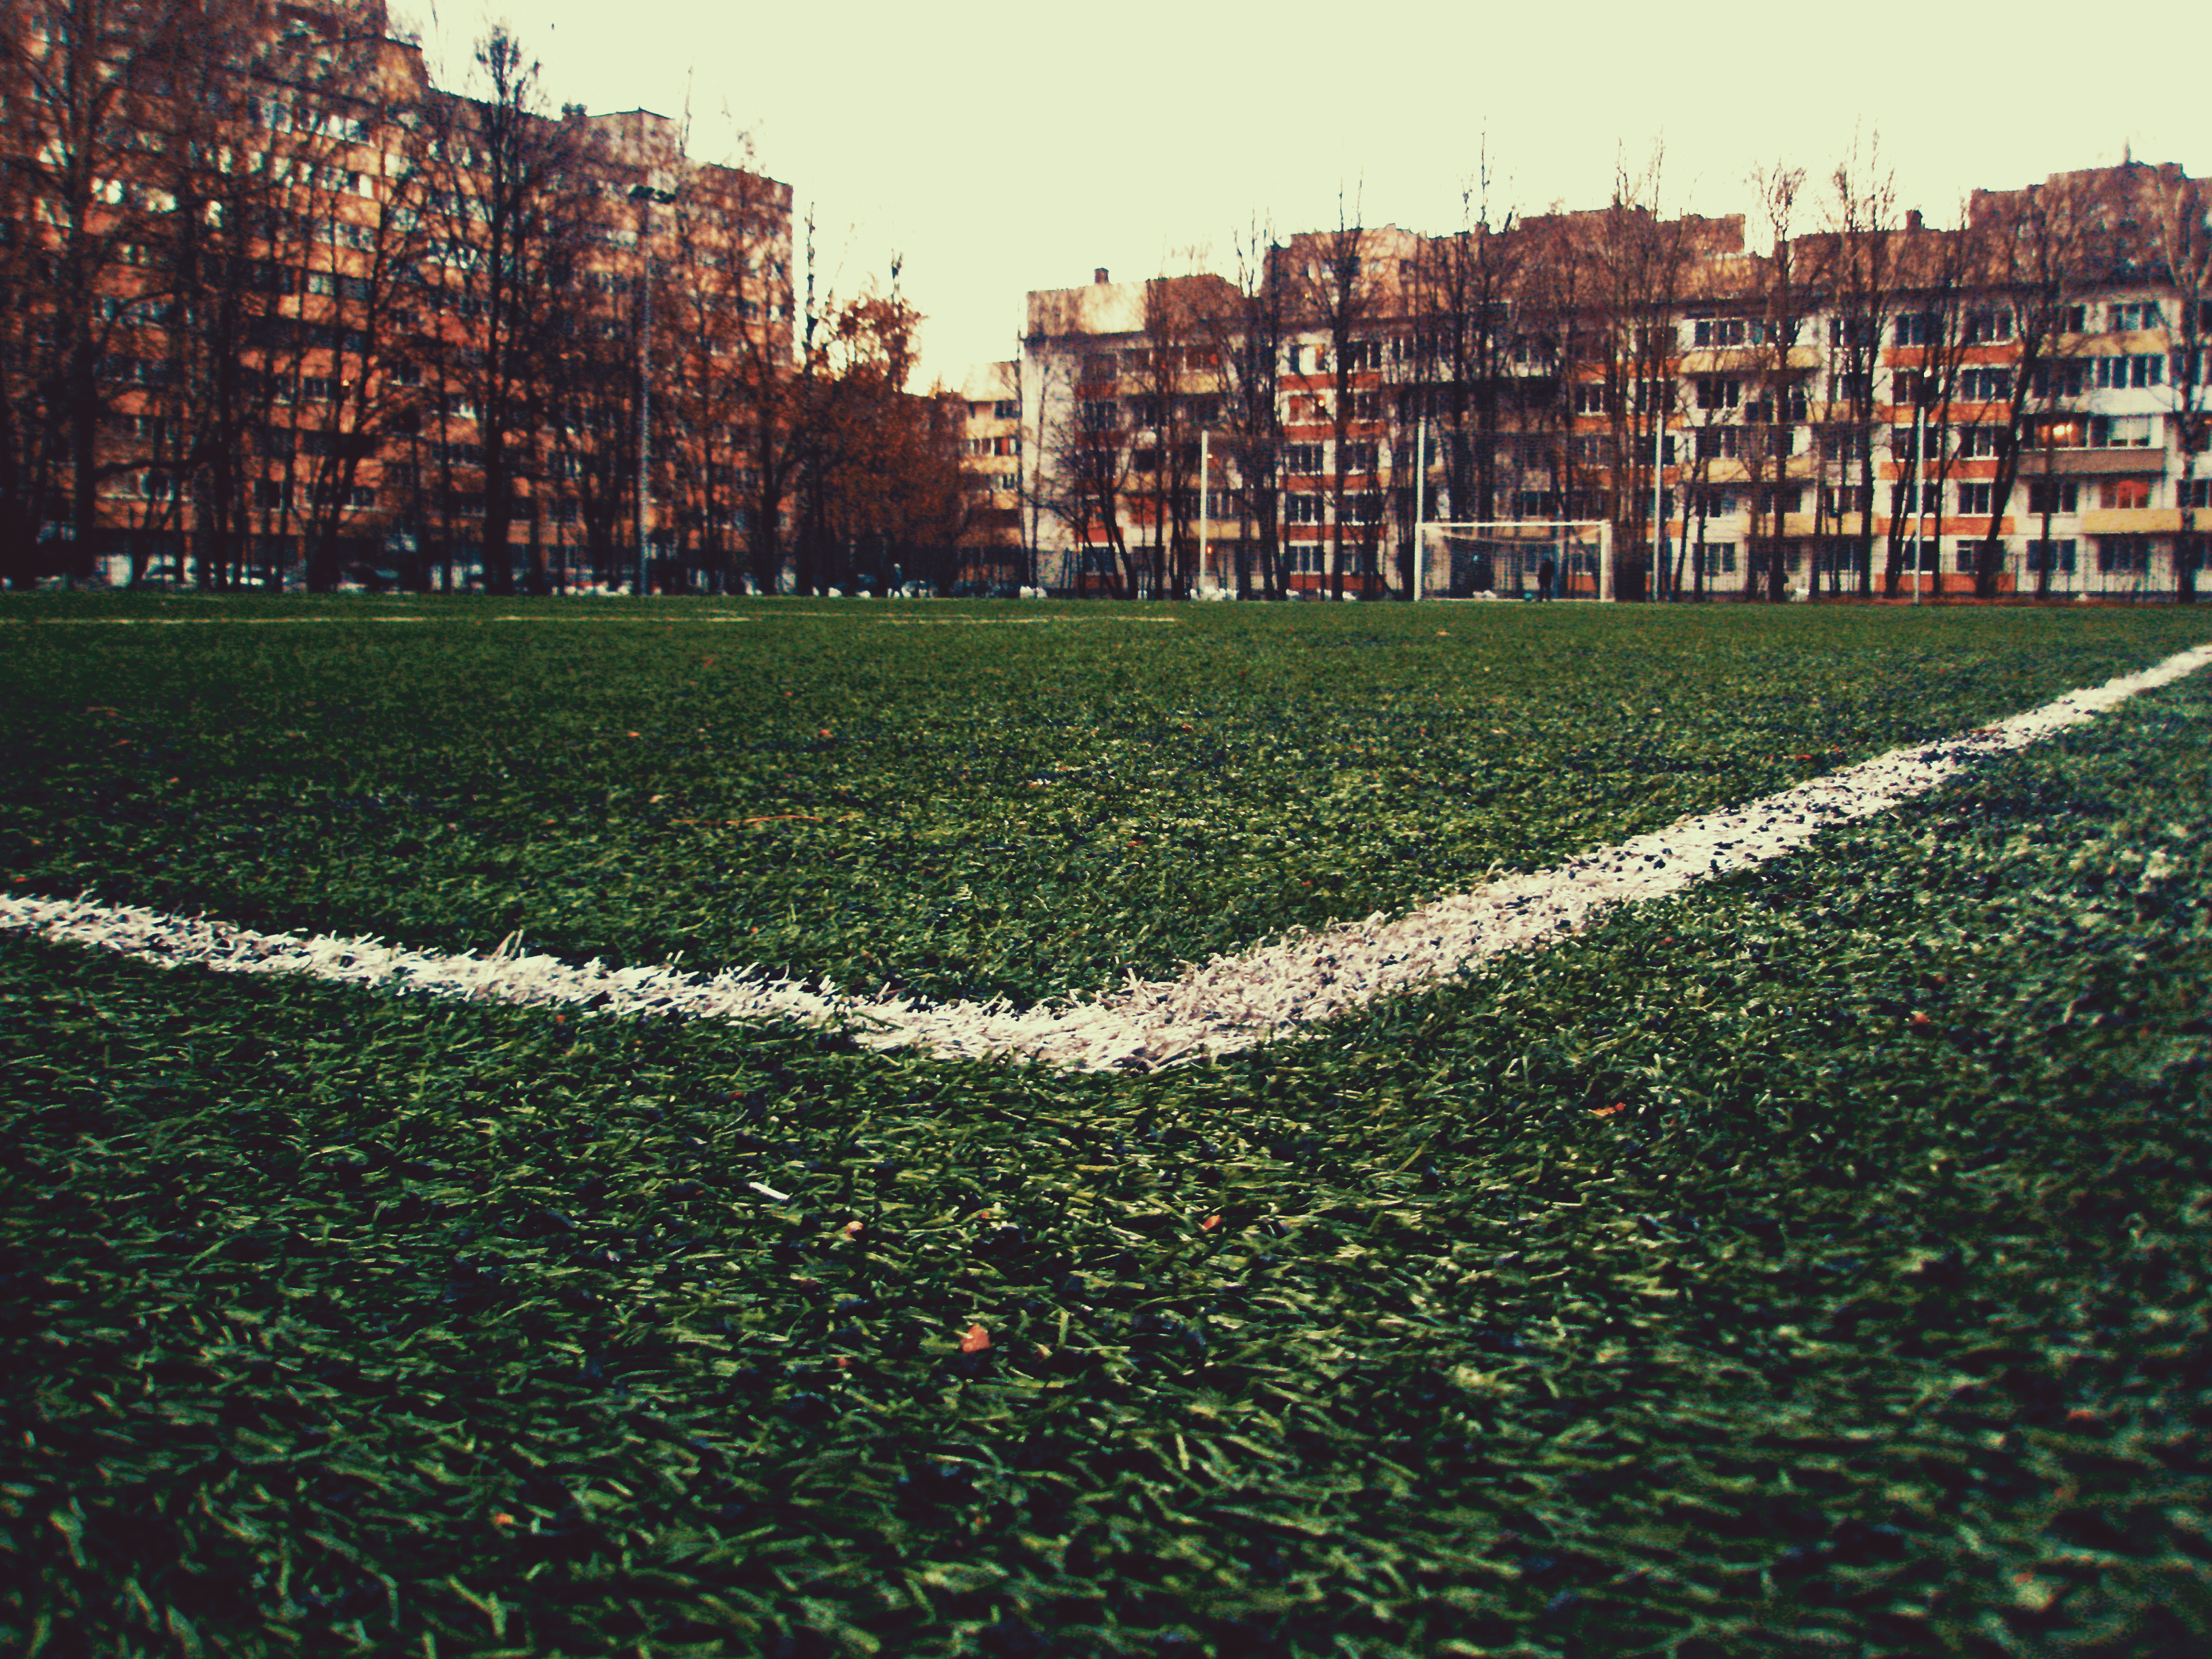
images, People in nature, sky, green, natural environment, building, natural landscape, grass, sunlight, land lot, tree, urban design, landscape, rectangle, morning, flooring, groundcover, Tints and shades, city, grassland, meadow, metropolitan area, grass family, tower block, metropolis, lawn, horizon, field, font, reflection, soil, shadow, cityscape, leisure, landscaping, suburb, road, artificial turf, garden, evening, shrub, backlighting, apartment, winter